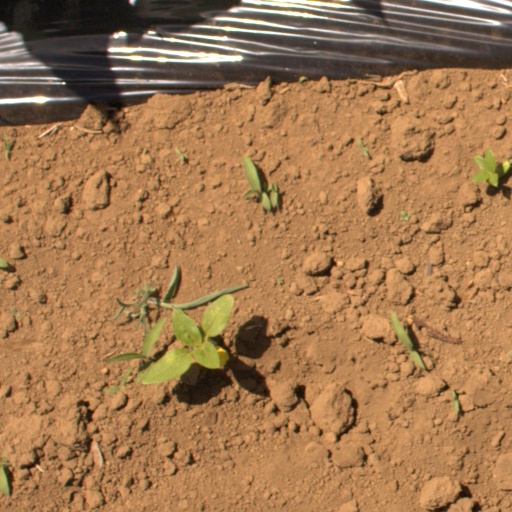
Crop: Jerusalem artichoke